Revolt of the Languedoc winegrowers

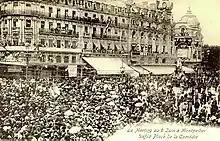

From the station avenue they passed under a triumphal arch on which was written "Solute to our brothers in misery".